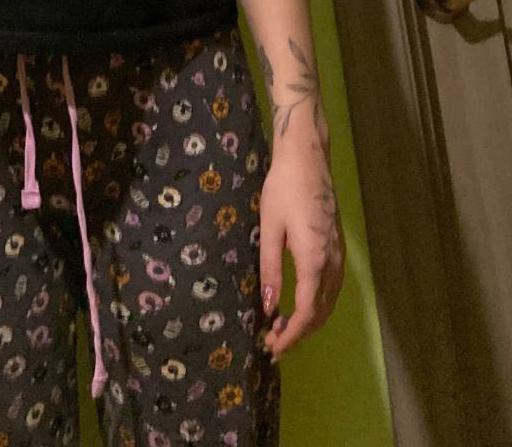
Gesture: no_gesture